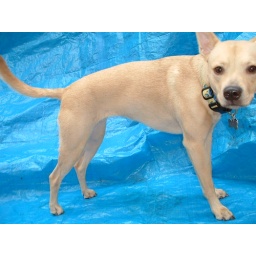
gracie standing in front. of a blue tarp.